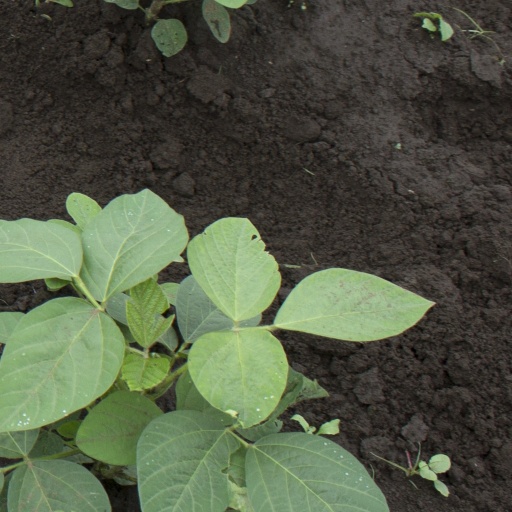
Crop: soybean